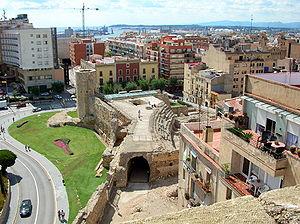
Ruines du cirque romain de Tarraco, Tarragone, Espagne